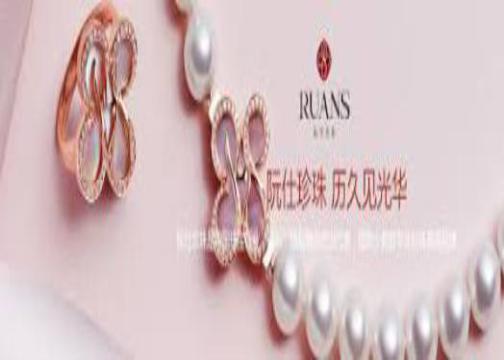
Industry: Clothes